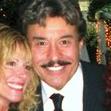
Age: 64